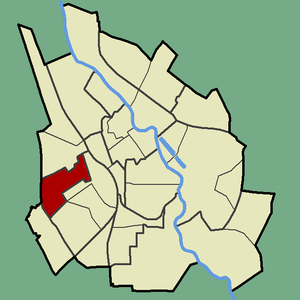
Maarjamõisa est un quartier de Tartu en Estonie.